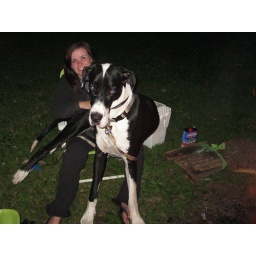
A 130 lb pup should totally be sitting on my lap in my tiny lawn chair designed for children.